Purple Hearts (2022 film)

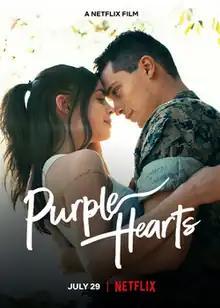
Official release poster

Purple Hearts is a 2022 American romantic drama film created for Netflix and directed by Elizabeth Allen Rosenbaum. It is based upon the novel of the same name by Tess Wakefield. It stars Sofia Carson and Nicholas Galitzine.